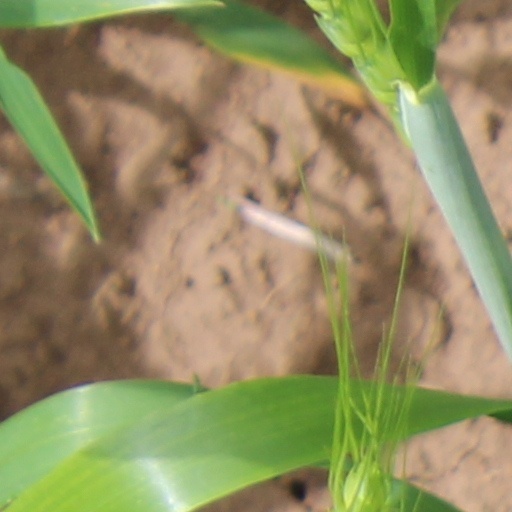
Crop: wheat